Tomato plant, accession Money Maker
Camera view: vertical (180 deg); turntable rotation: 60 degrees
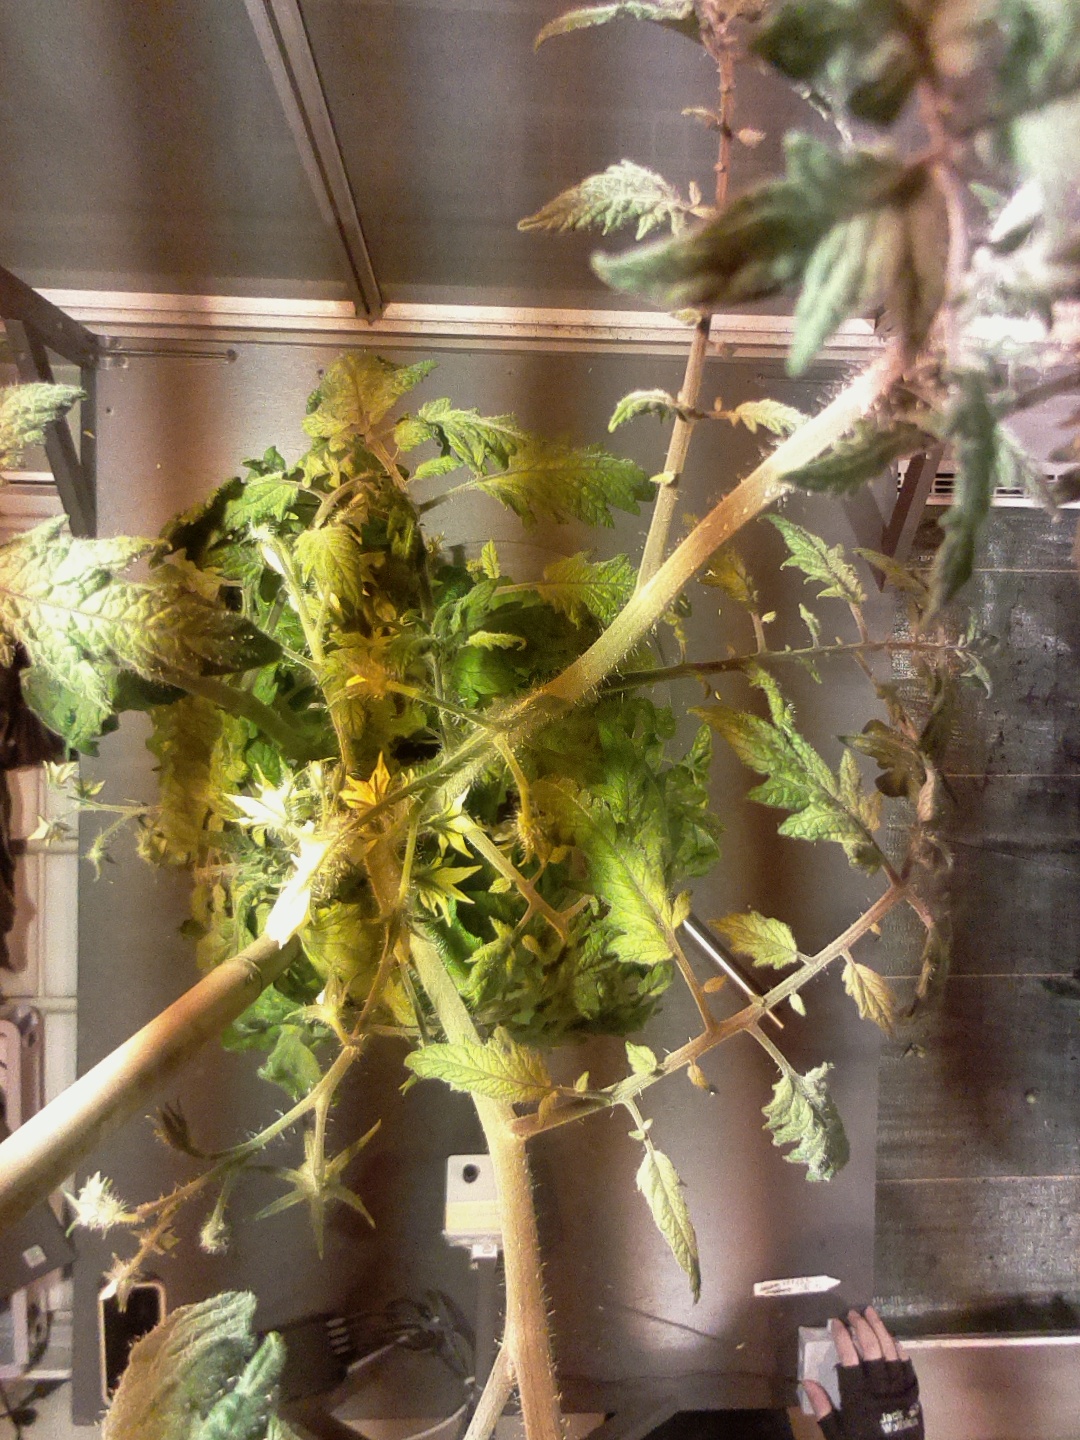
BBCH growth stage 72: 20%-30% of final fruit size